Fryazino

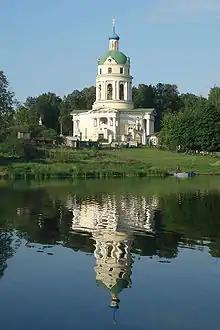
Saint Nicholas' Church (1823) in the historic estate of Grebnevo near Fryazino

On the eastern outskirts of the town, on the banks of the Lyuboseyevka river, is the historic estate of Grebnevo (1780–1790; reconstructed in 1817-1823). Also, the Alley of Heroes is in the center of the downtown, on which there are the busts Heroes of the Soviet Union from Fryazino who participated in World War II: Alexandr Dudkin, Boris Yeryashev, Ivan Ivanov. Another monument is "Stella wins" that indicates the names of all of residents Fryazino who participated in World War II. There are some museums: the Town Museum, Ivan Ivanov's Home, the Literary Museum of Osip Mandelstam and other.